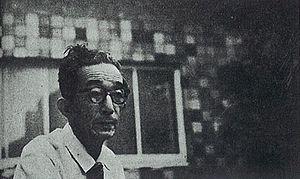
Oka Shikanosuke est un peintre japonais de paysages, des XIXᵉ – XXᵉ siècles, né en 1898 à Tokyo et mort en 1978. Une partie de son activité se passe en France.